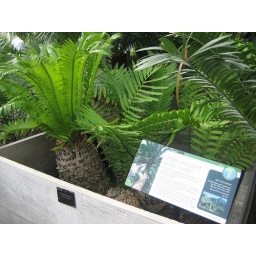
The oldest pot plant in the world!